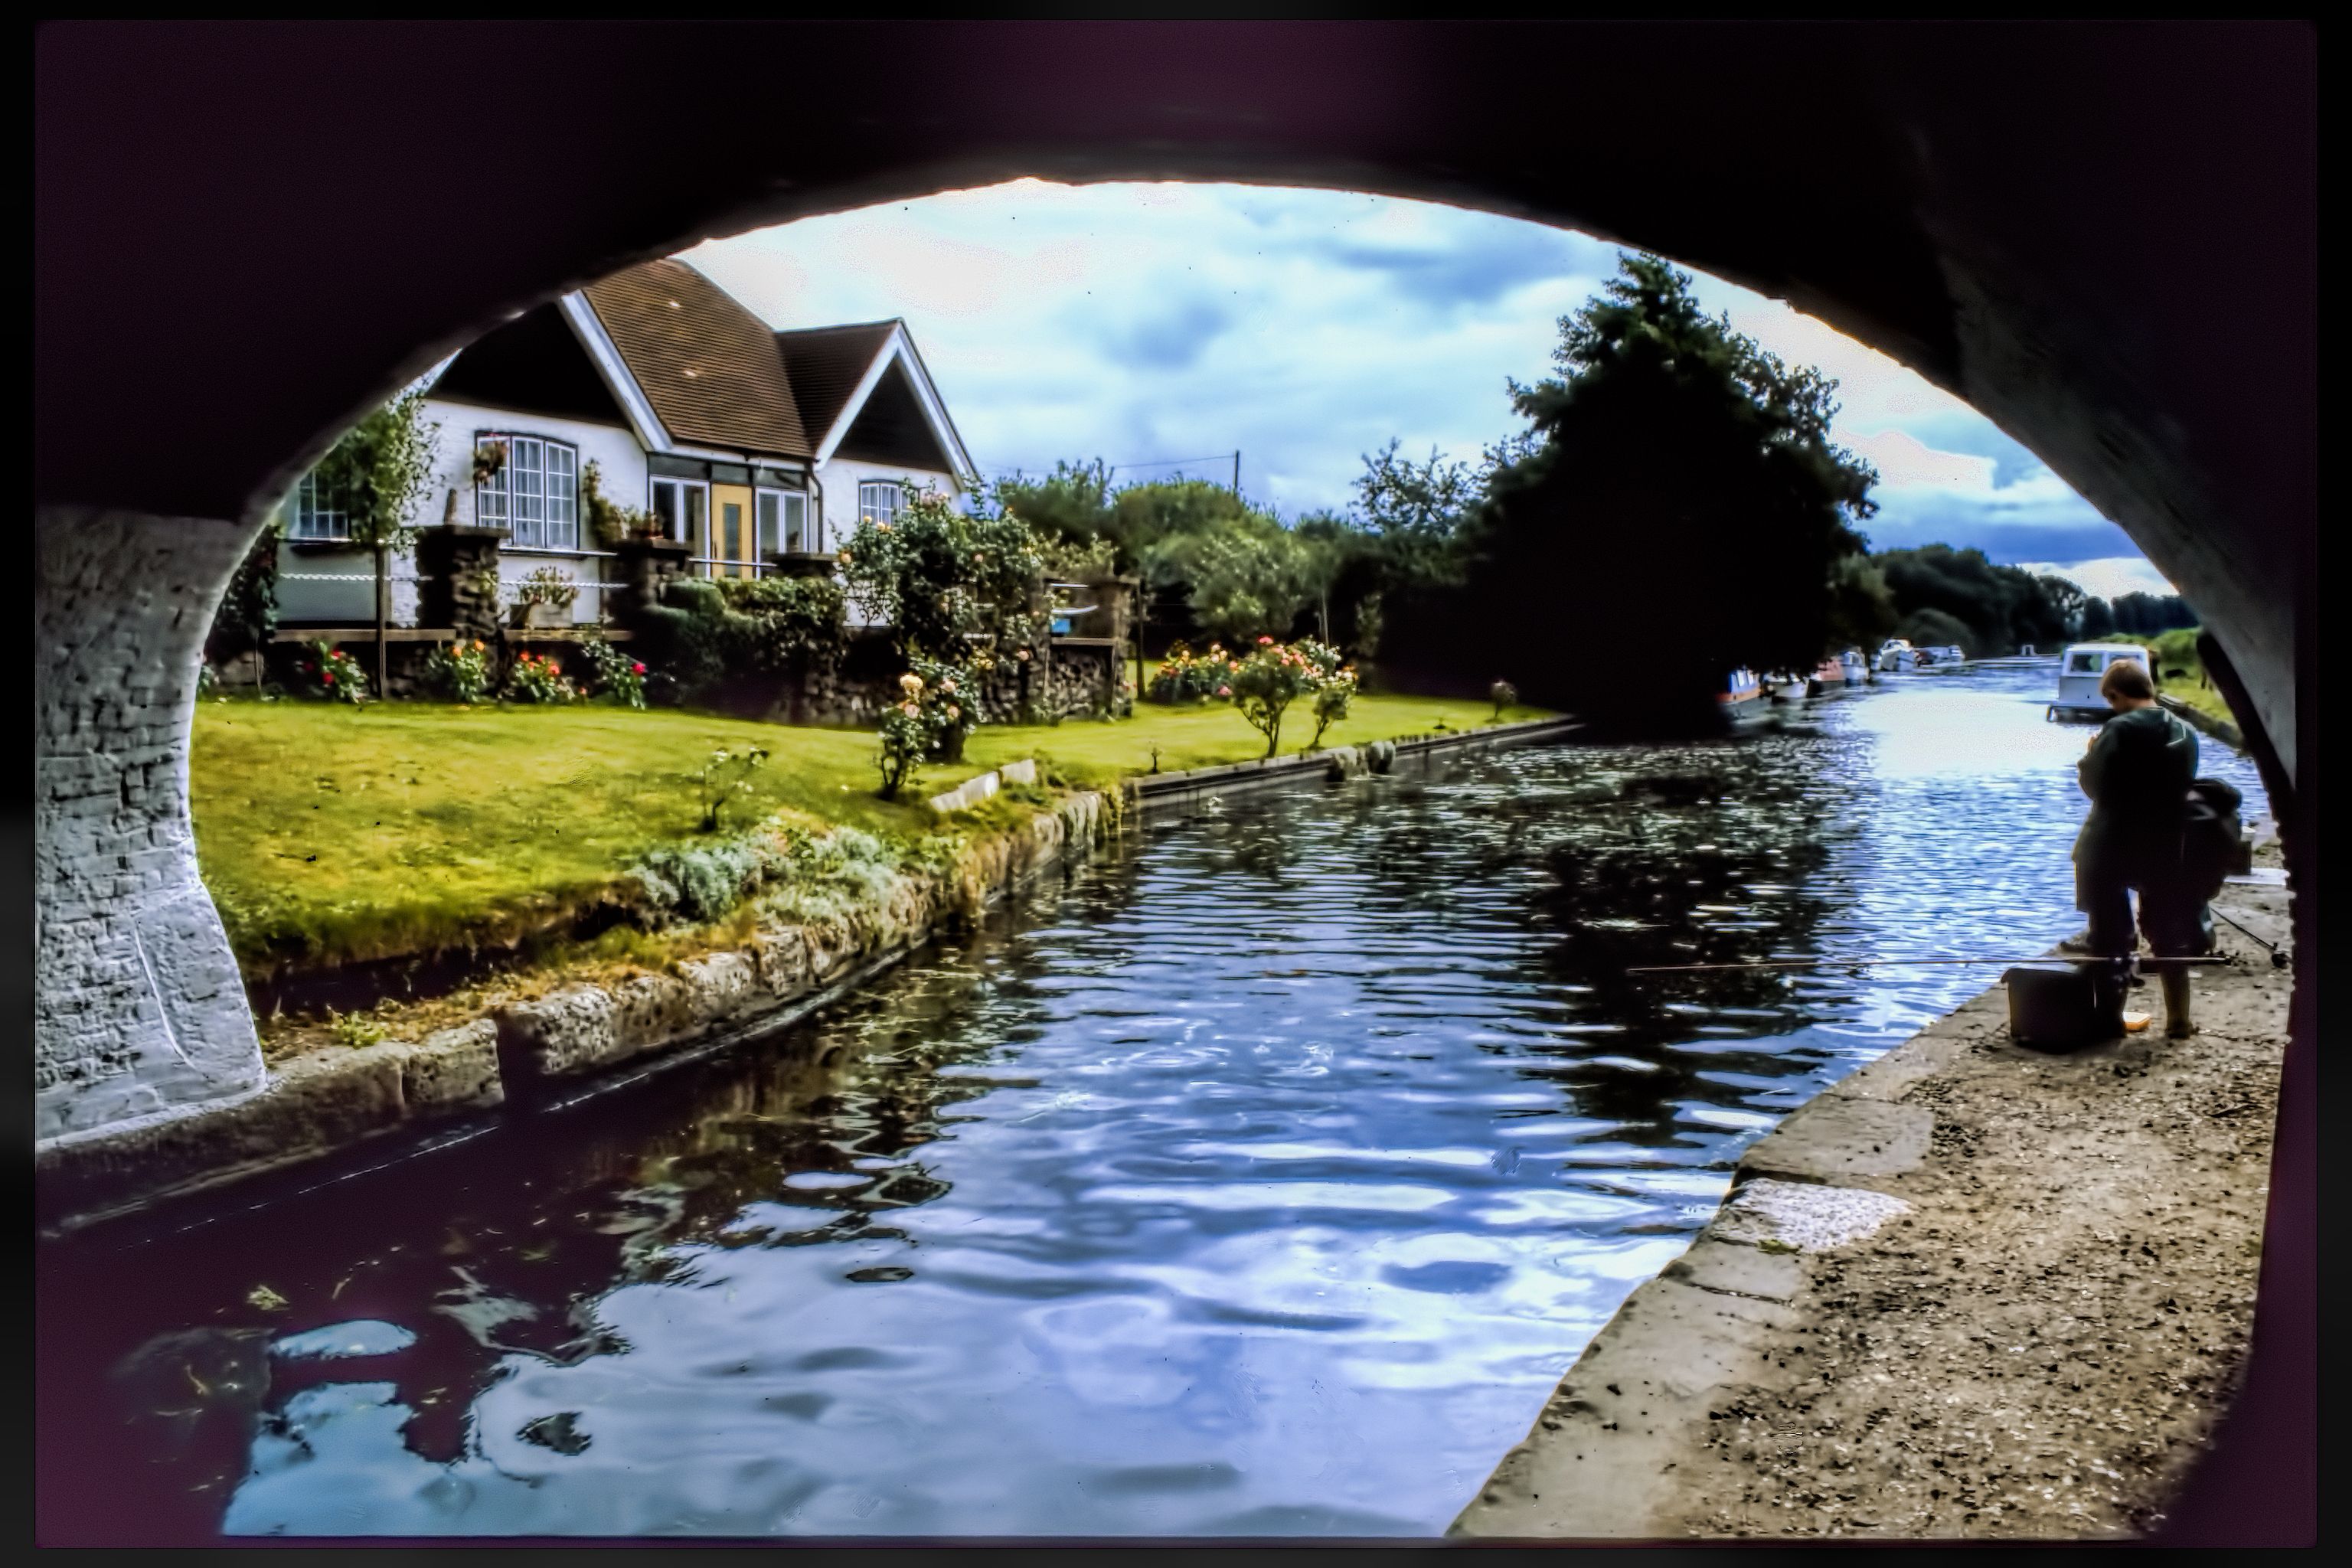
water, photography, flower, canal, reflection, tourism, waterway, photograph, image, narrowboat